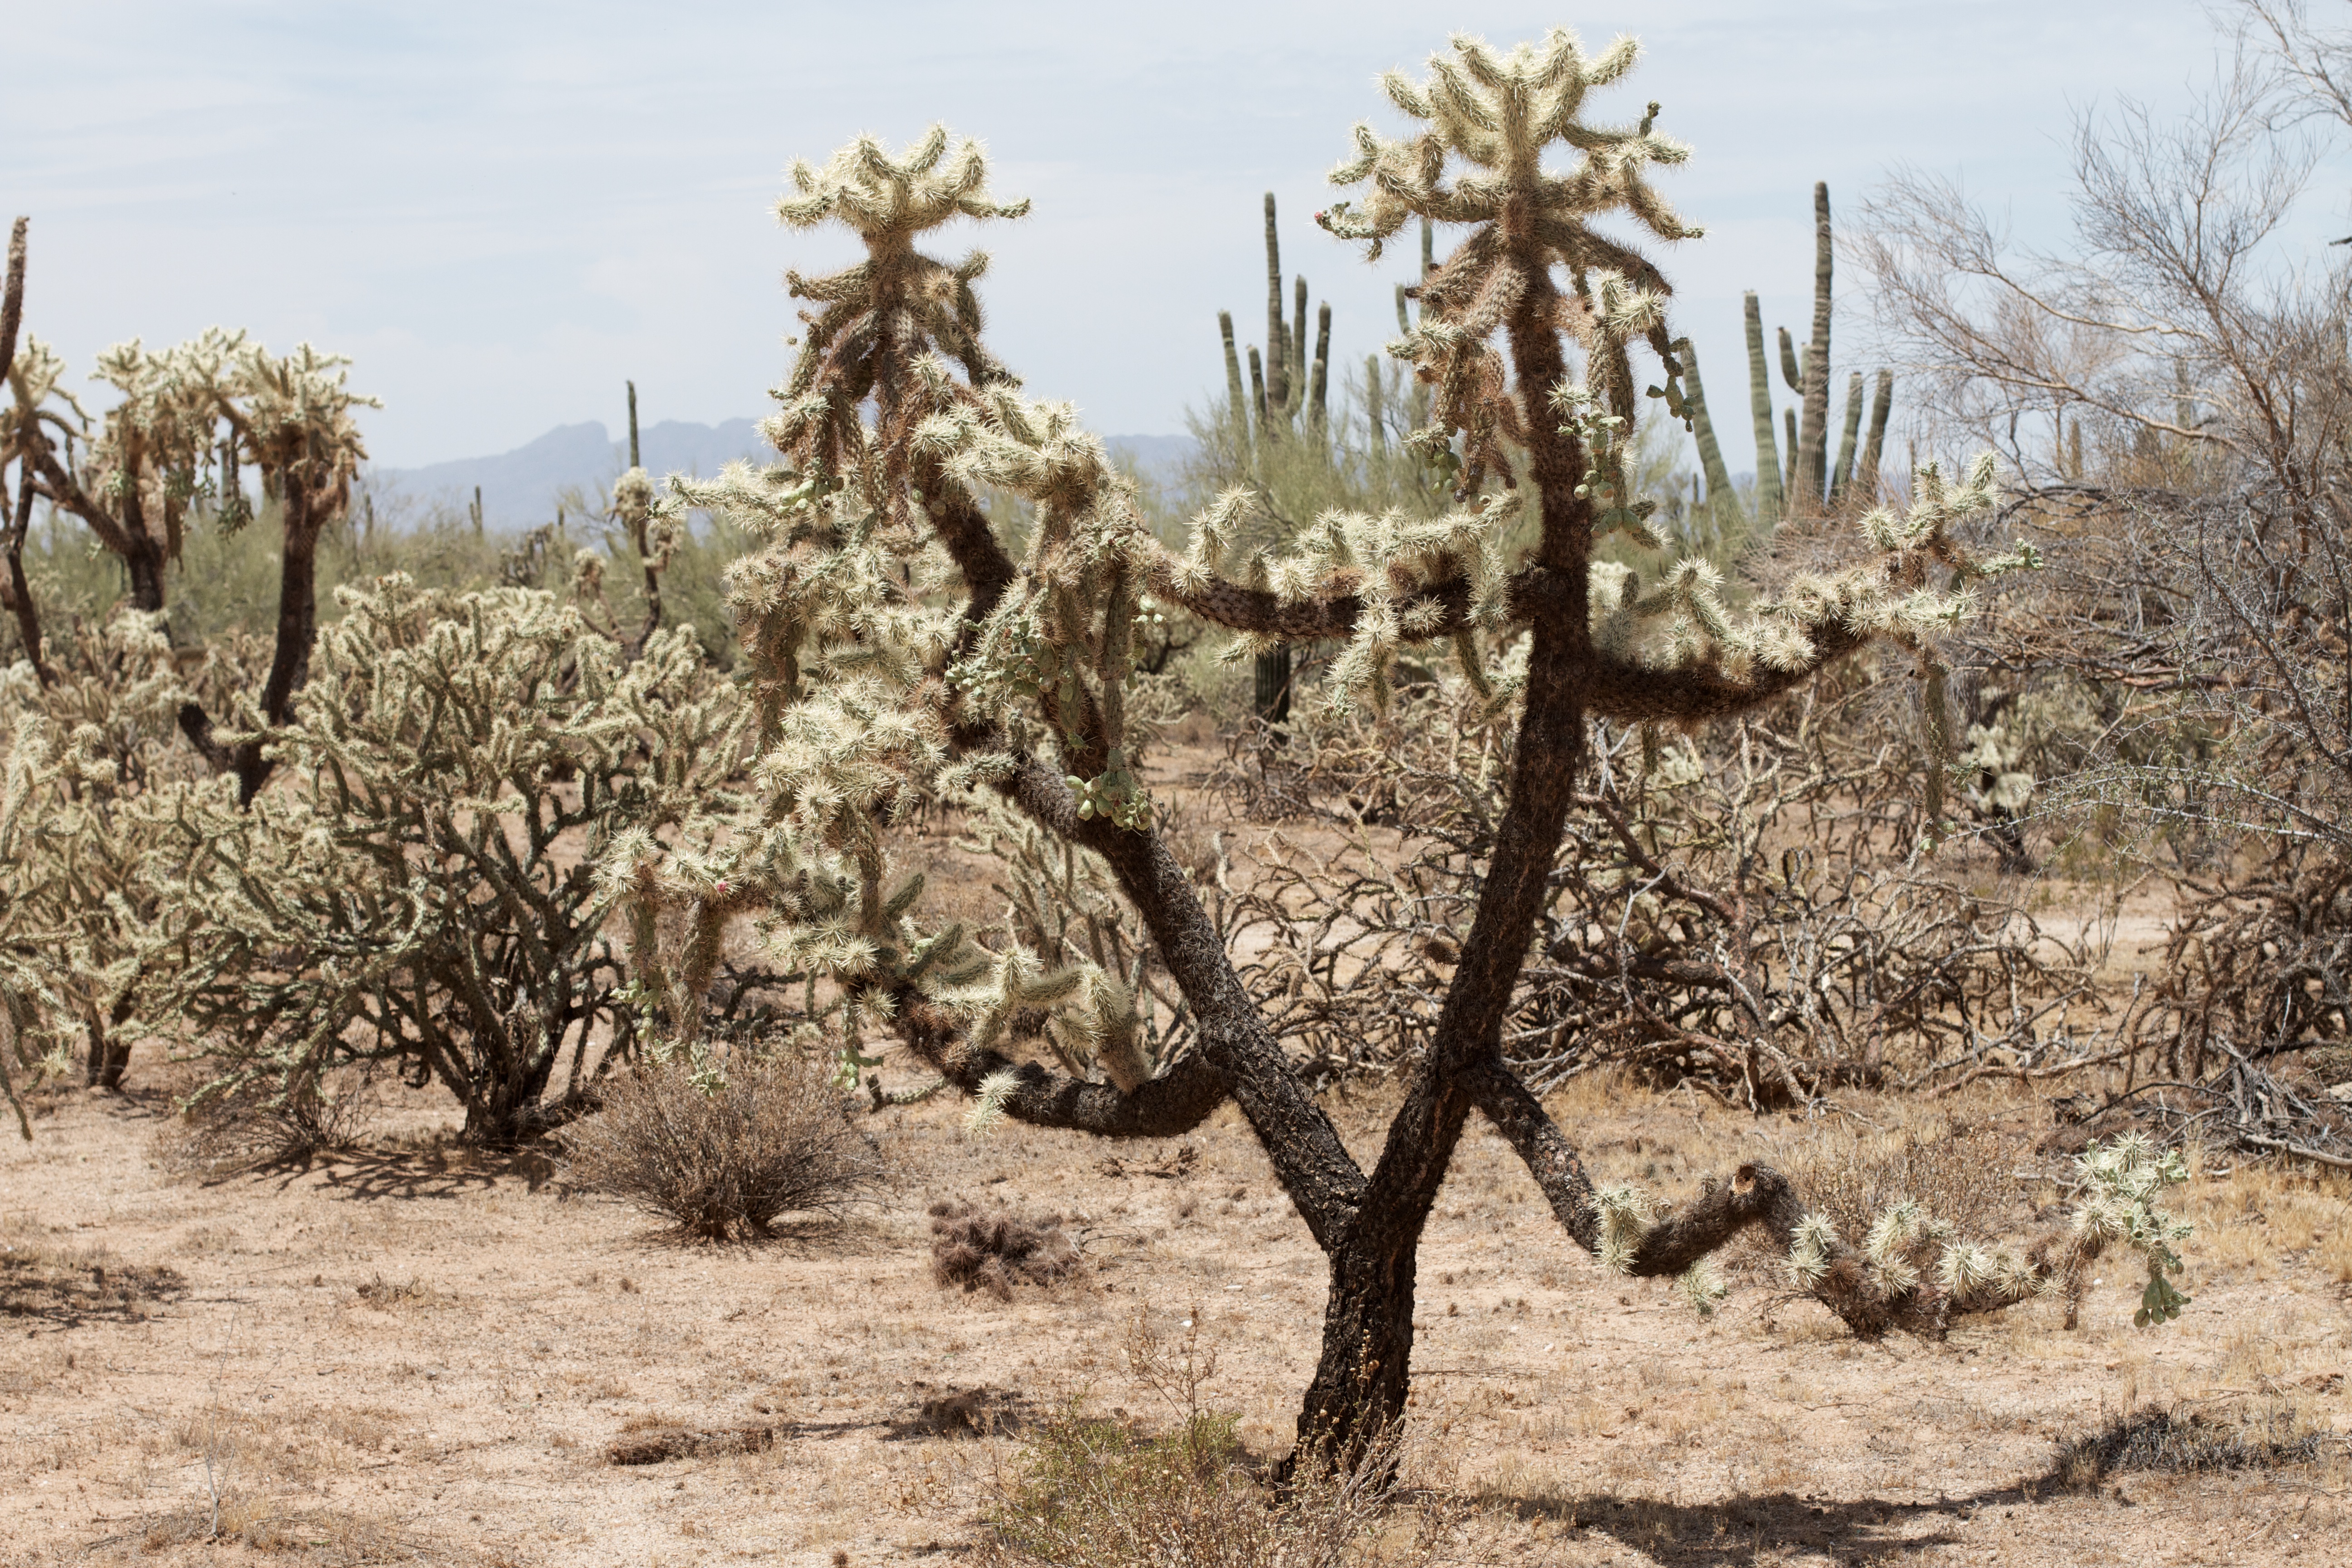
tree, cactus, plant, flower, food, produce, soil, flora, savanna, flowering plant, woody plant, land plant, arecales